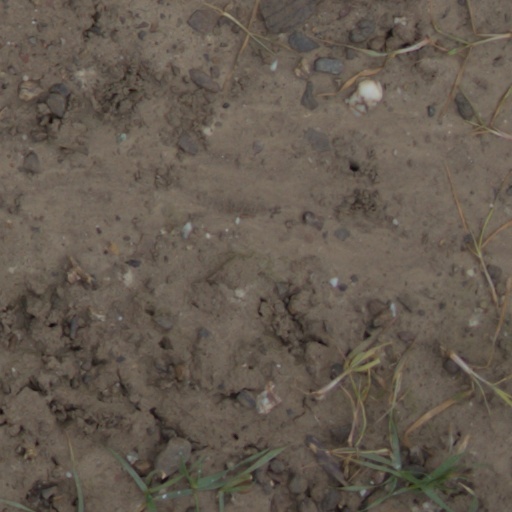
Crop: wheat